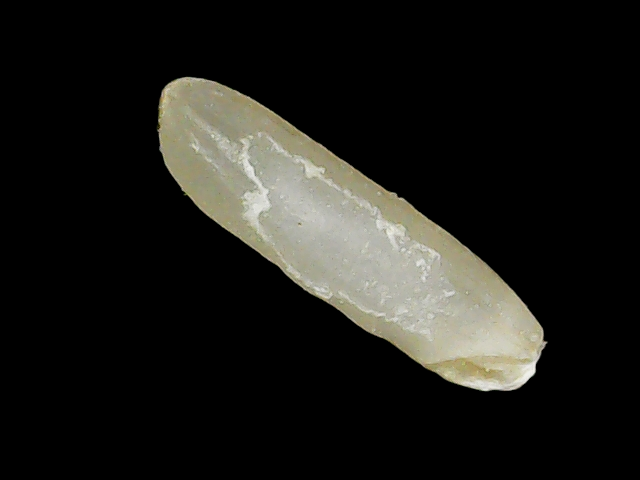
Rice variety: Binadhan14